Ballyhornan

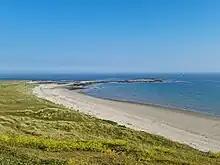
The beach with Killard Nature reserve on the left side of the photo.

Located 200 yards from the shore of the Ballyhornan beach is Guns Island. It is a known fishing spot.